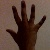
The image shows a hand gesture representing the number 5 in Indian Sign Language.